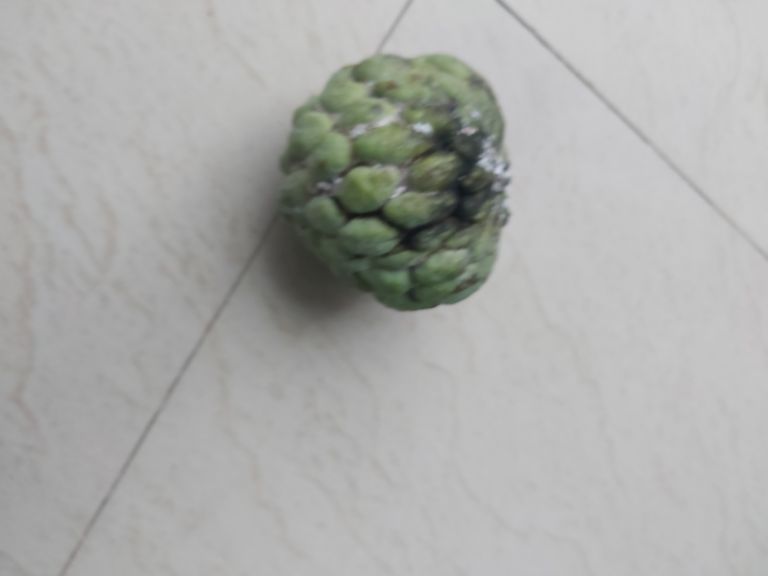
Disease label: Athracnose